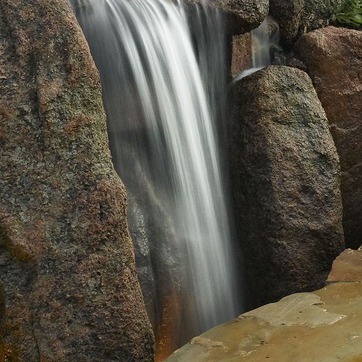
Material: water